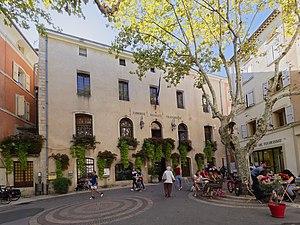
Mairie
Manosque est une commune française, située dans le département des Alpes-de-Haute-Provence en région Provence-Alpes-Côte d'Azur. Les habitants de Manosque s'appellent les Manosquins. Manosque est la ville la plus peuplée des Alpes-de-Haute-Provence.
La communauté d'agglomération Durance-Luberon-Verdon Agglomération est une communauté d'agglomération française créée le 16 novembre 2012 et a pris effet le 1ᵉʳ janvier 2013, située dans les départements des Alpes-de-Haute-Provence et du Var, en région Provence-Alpes-Côte d'Azur.